Corps Hubertia Freiburg

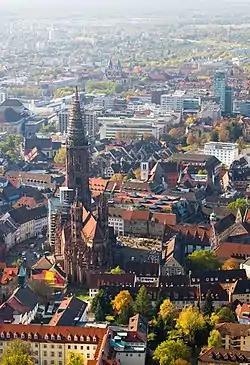
View on Freiburg im Breisgau today.

On November 14, 1950, Hubertia officially took the title Corps Hubertia back on. The League of Corps "SC-Freiburg" reconstituted in the following year with Hubertia, Rhenania and Suevia. Next, Hubertia helped to reconstitute the KSCV at the Godesburg the same year, 1951. The next years were ones of ensuring balance and normality for fraternities in Germany again. Hubertia became the leading Corps in 1966 with "Hans-Joachim Hiebsch" as the president of the oKC, the official Kösen Congregation.